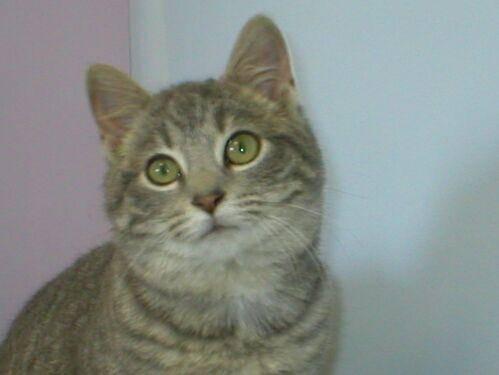
cat